Geology of Bhutan

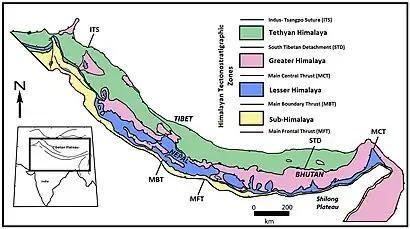
Map of Himalayan tectonostratigraphic zones

Geologic research in Bhutan began in the southwest between 1868 and 1907, followed by regional mapping in 1961 by the Geological Survey of India. Augusto Gansser led much of the geologic research from the late 1960s through the 1980s.